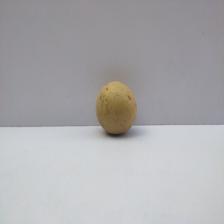
Size: Medium